Washingborough railway station

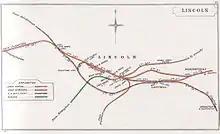
A 1908 Railway Clearing House Junction Diagram showing railways in the vicinity of Washingborough (right)

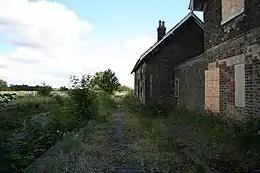
Former platforms

The station was opened by the Great Northern Railway (GNR) on 17 October 1848.